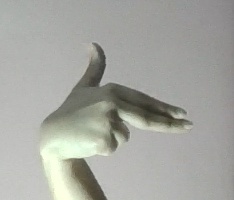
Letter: ghain